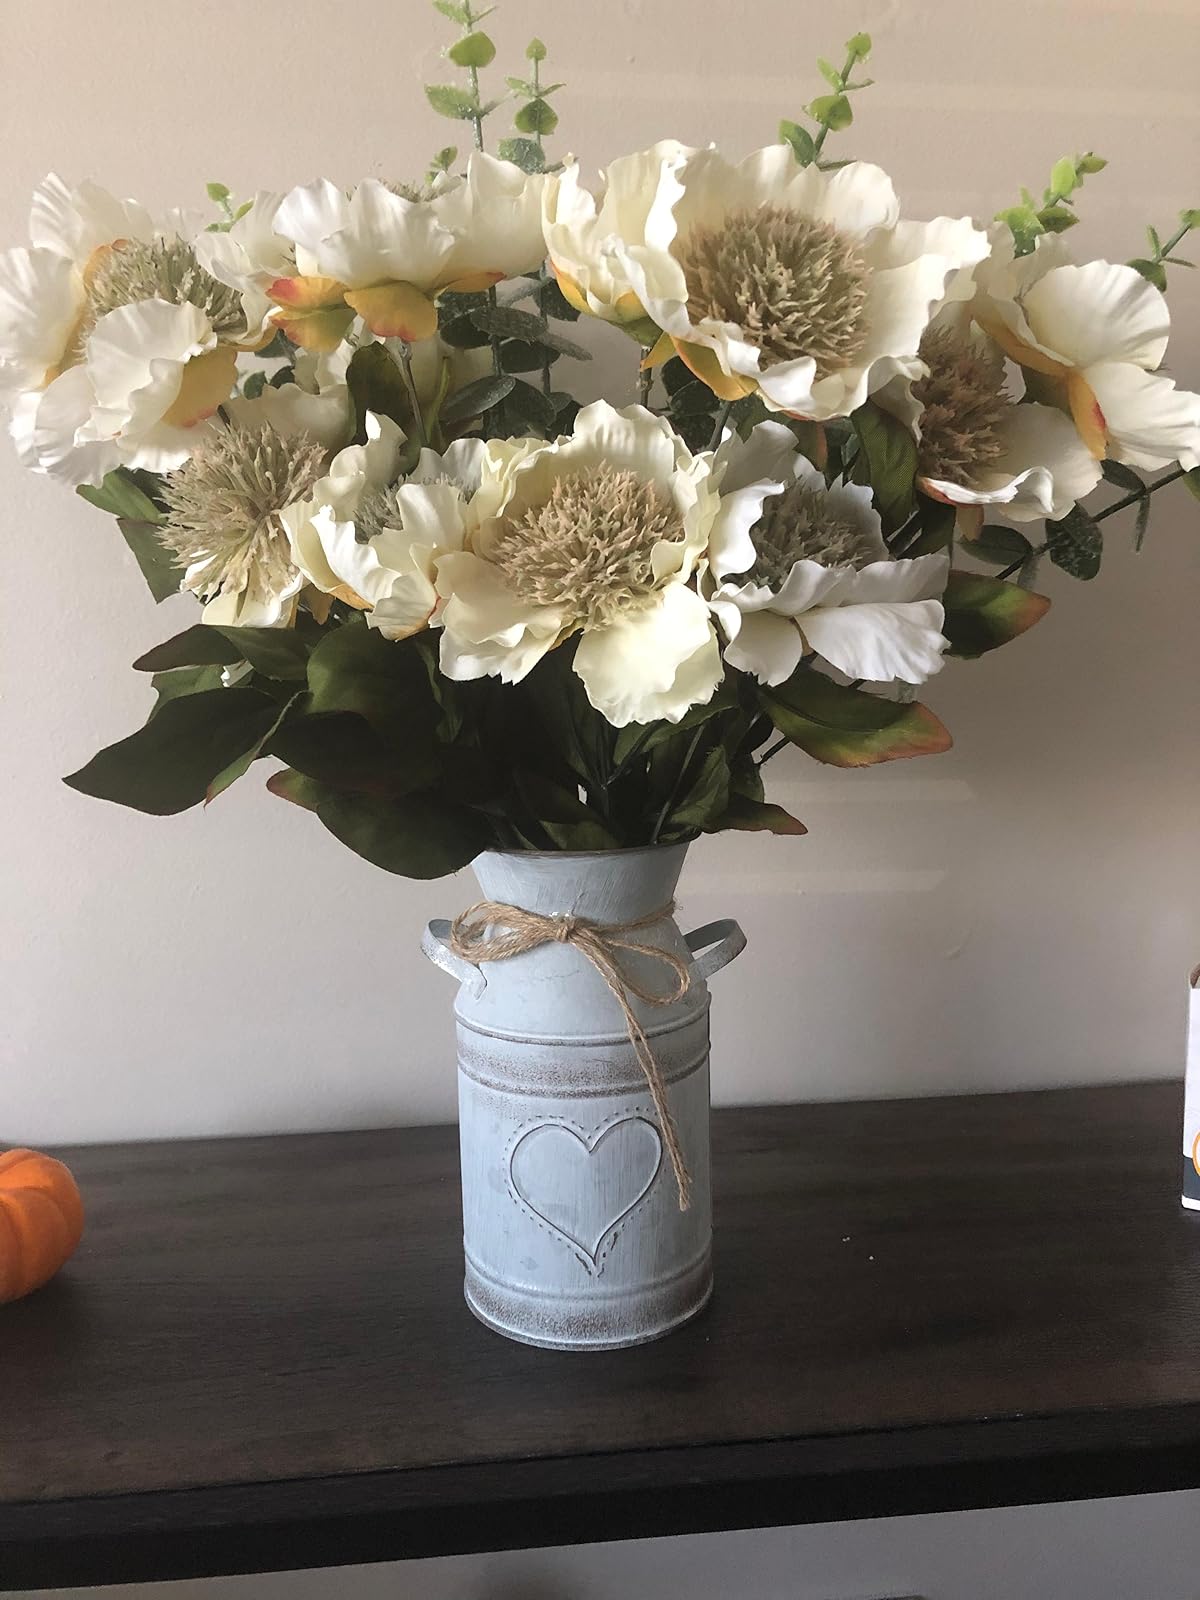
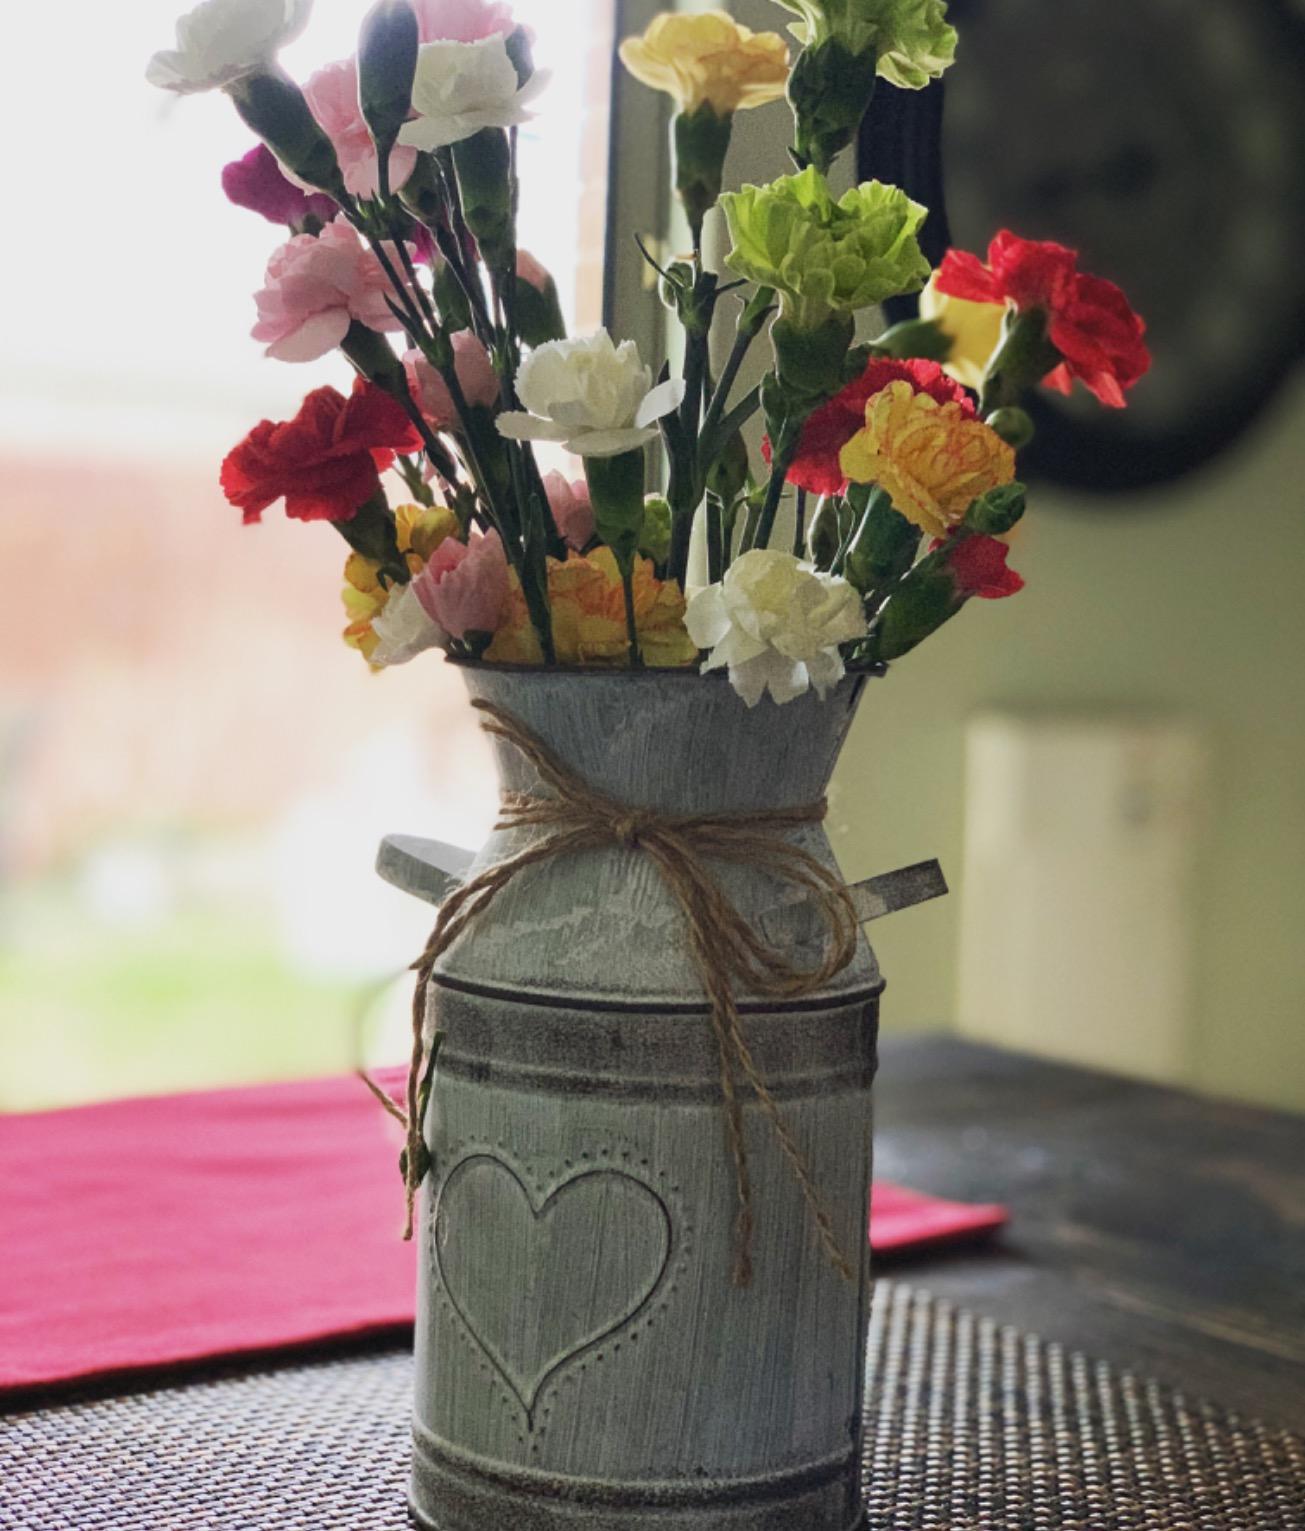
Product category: vase
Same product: yes